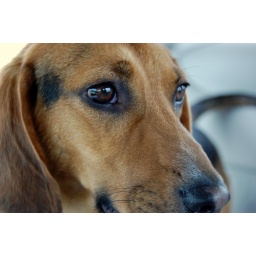
Playing with depth of field while sitting at a long stop light. Caplan was in the back seat.